Betty Warren (artist)

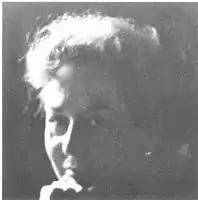

Betty Warren Herzog (January 6, 1920 – November 8, 1993) was an American portrait artist. She was known for her bright colorist portraits and was one of the top paid female portraitists of the 20th century. Her last formal portrait was of Governor Hugh Carey for the State of New York in 1991.